Sriracha (film)

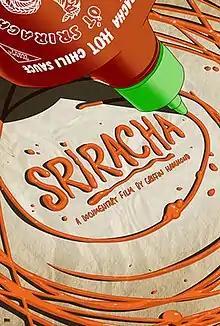
Movie poster

Sriracha is a 2013 American documentary film directed by Griffin Hammond. The film features David Tran discussing the origins of his Huy Fong Foods sriracha sauce.